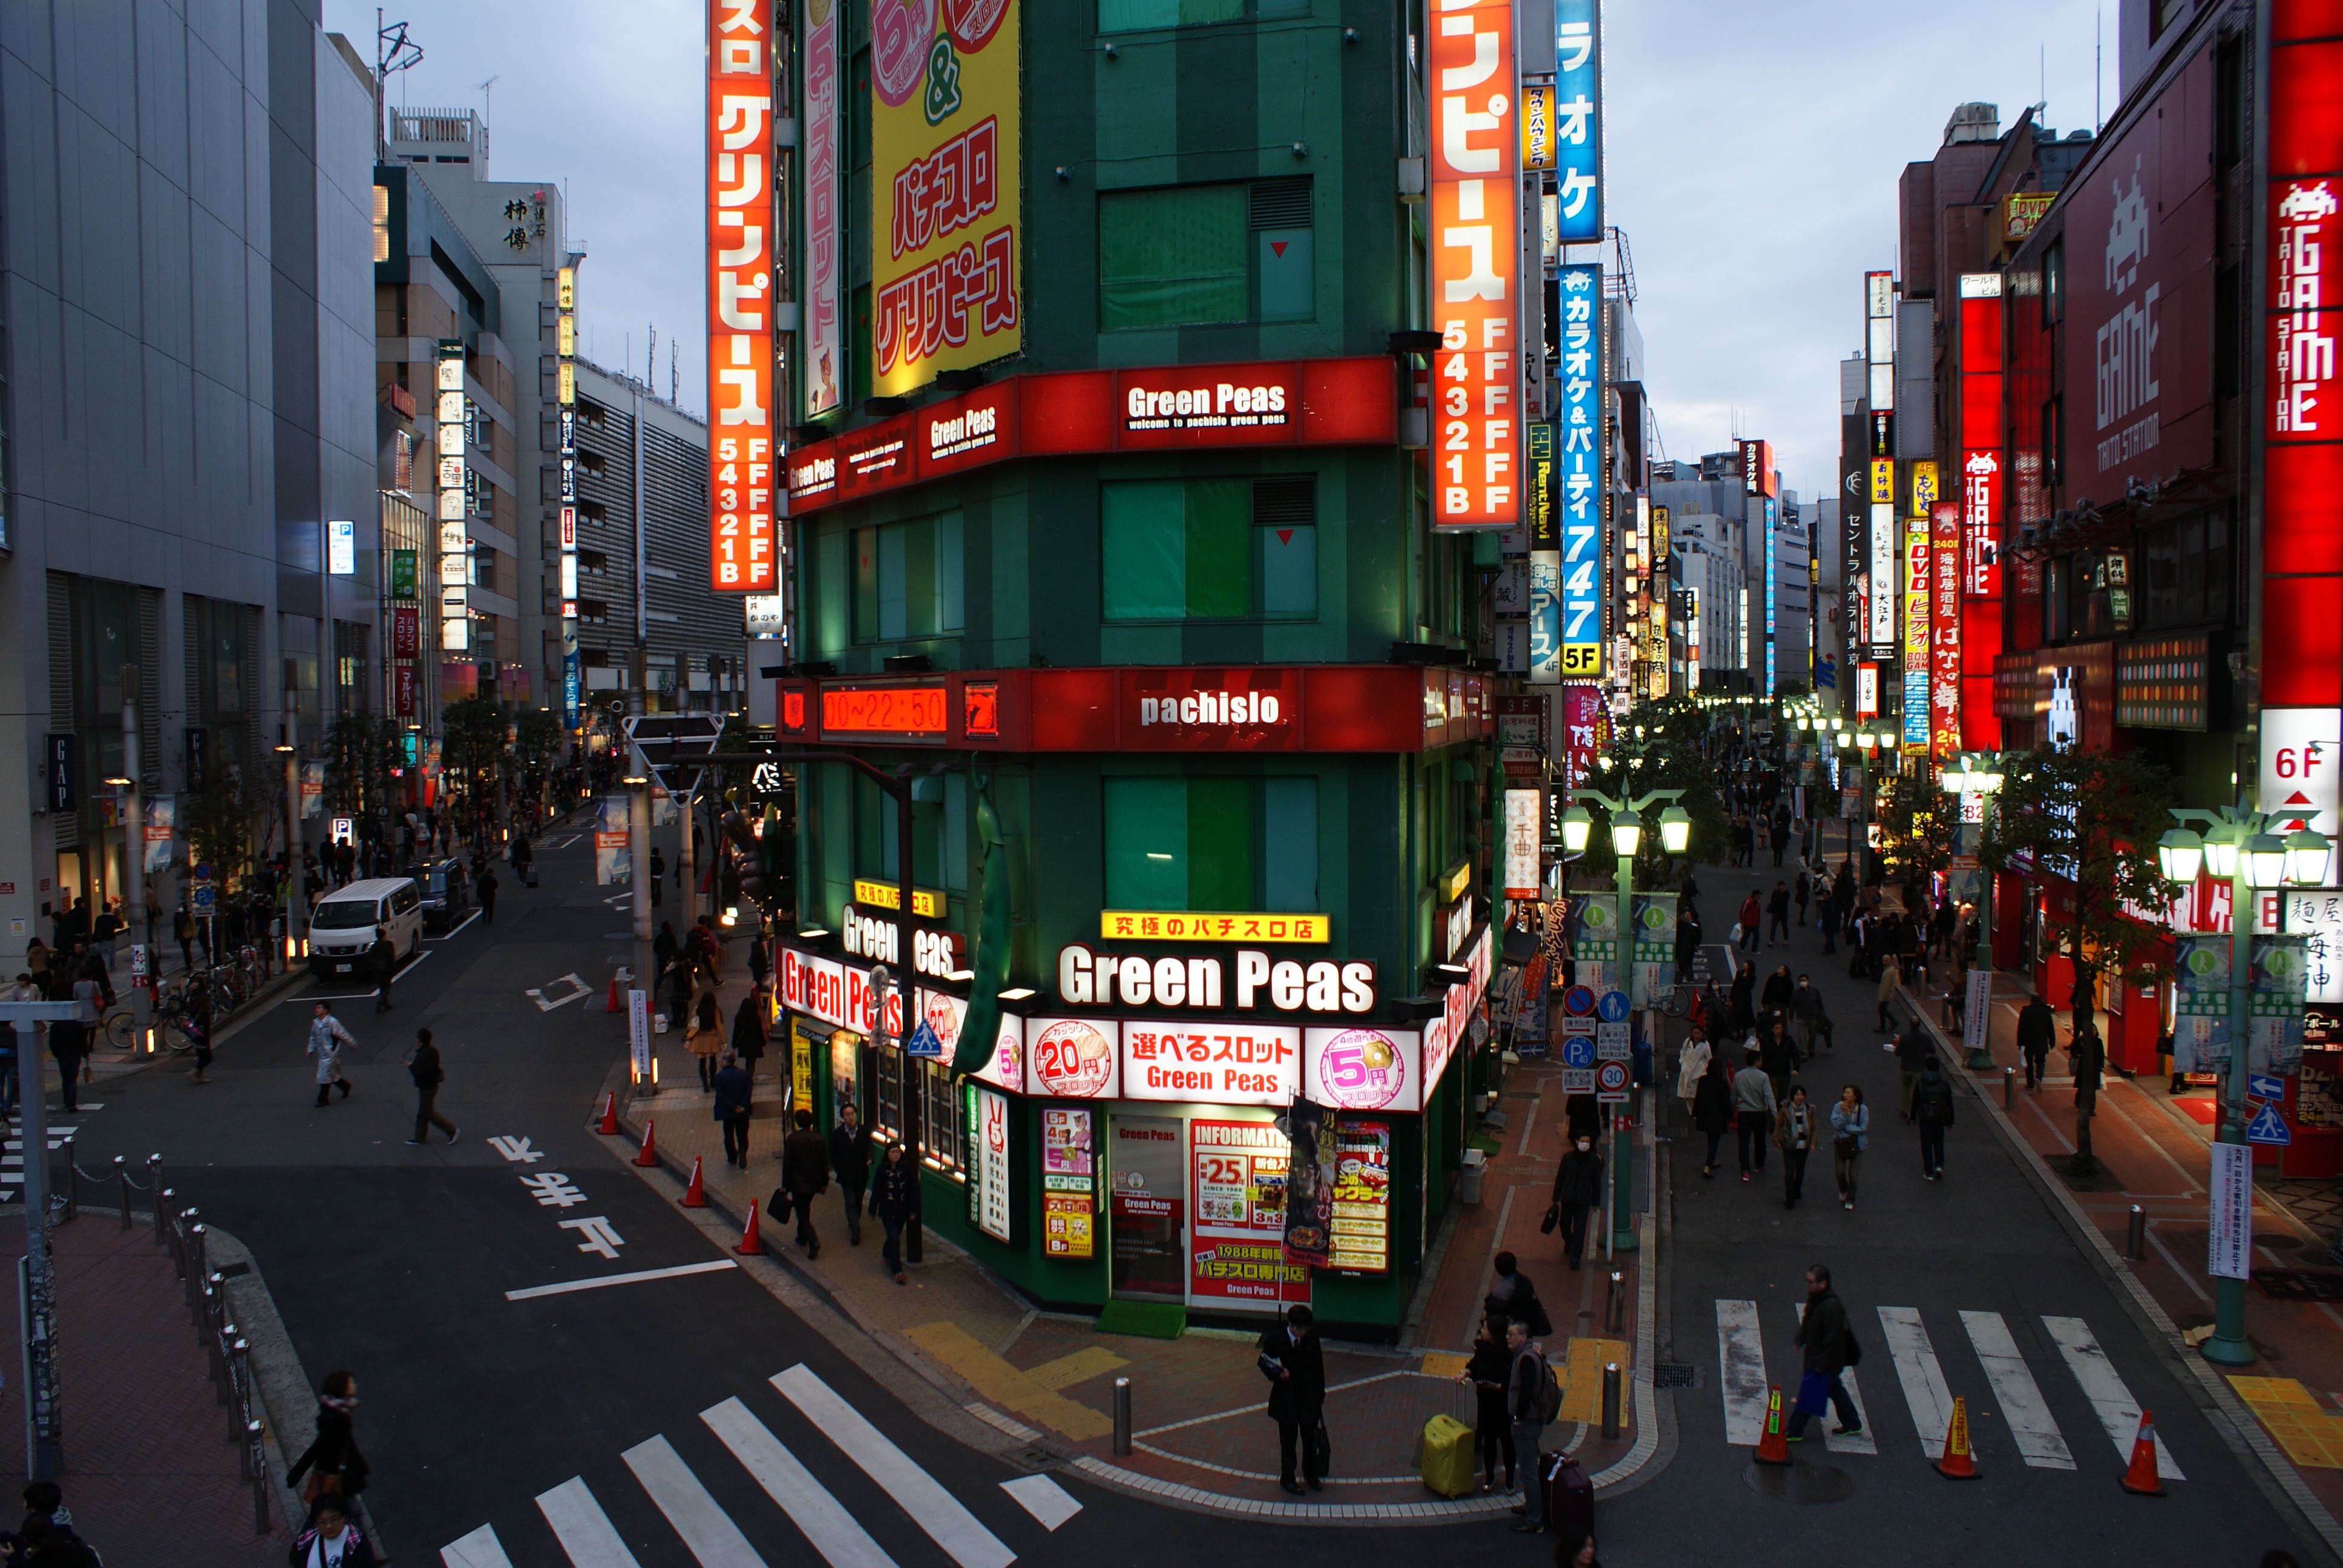
pedestrian, light, road, traffic, street, night, town, building, city, cityscape, downtown, asia, contrast, darkness, japan, lane, lighting, modern, city view, illuminated, lights, tokyo, infrastructure, mood, illumination, metropolis, neighbourhood, city of lights, shadow play, urban area, human settlement, metropolitan area